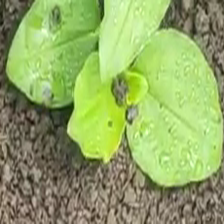
Weed species: Kena_(Commplina_benghalensio)